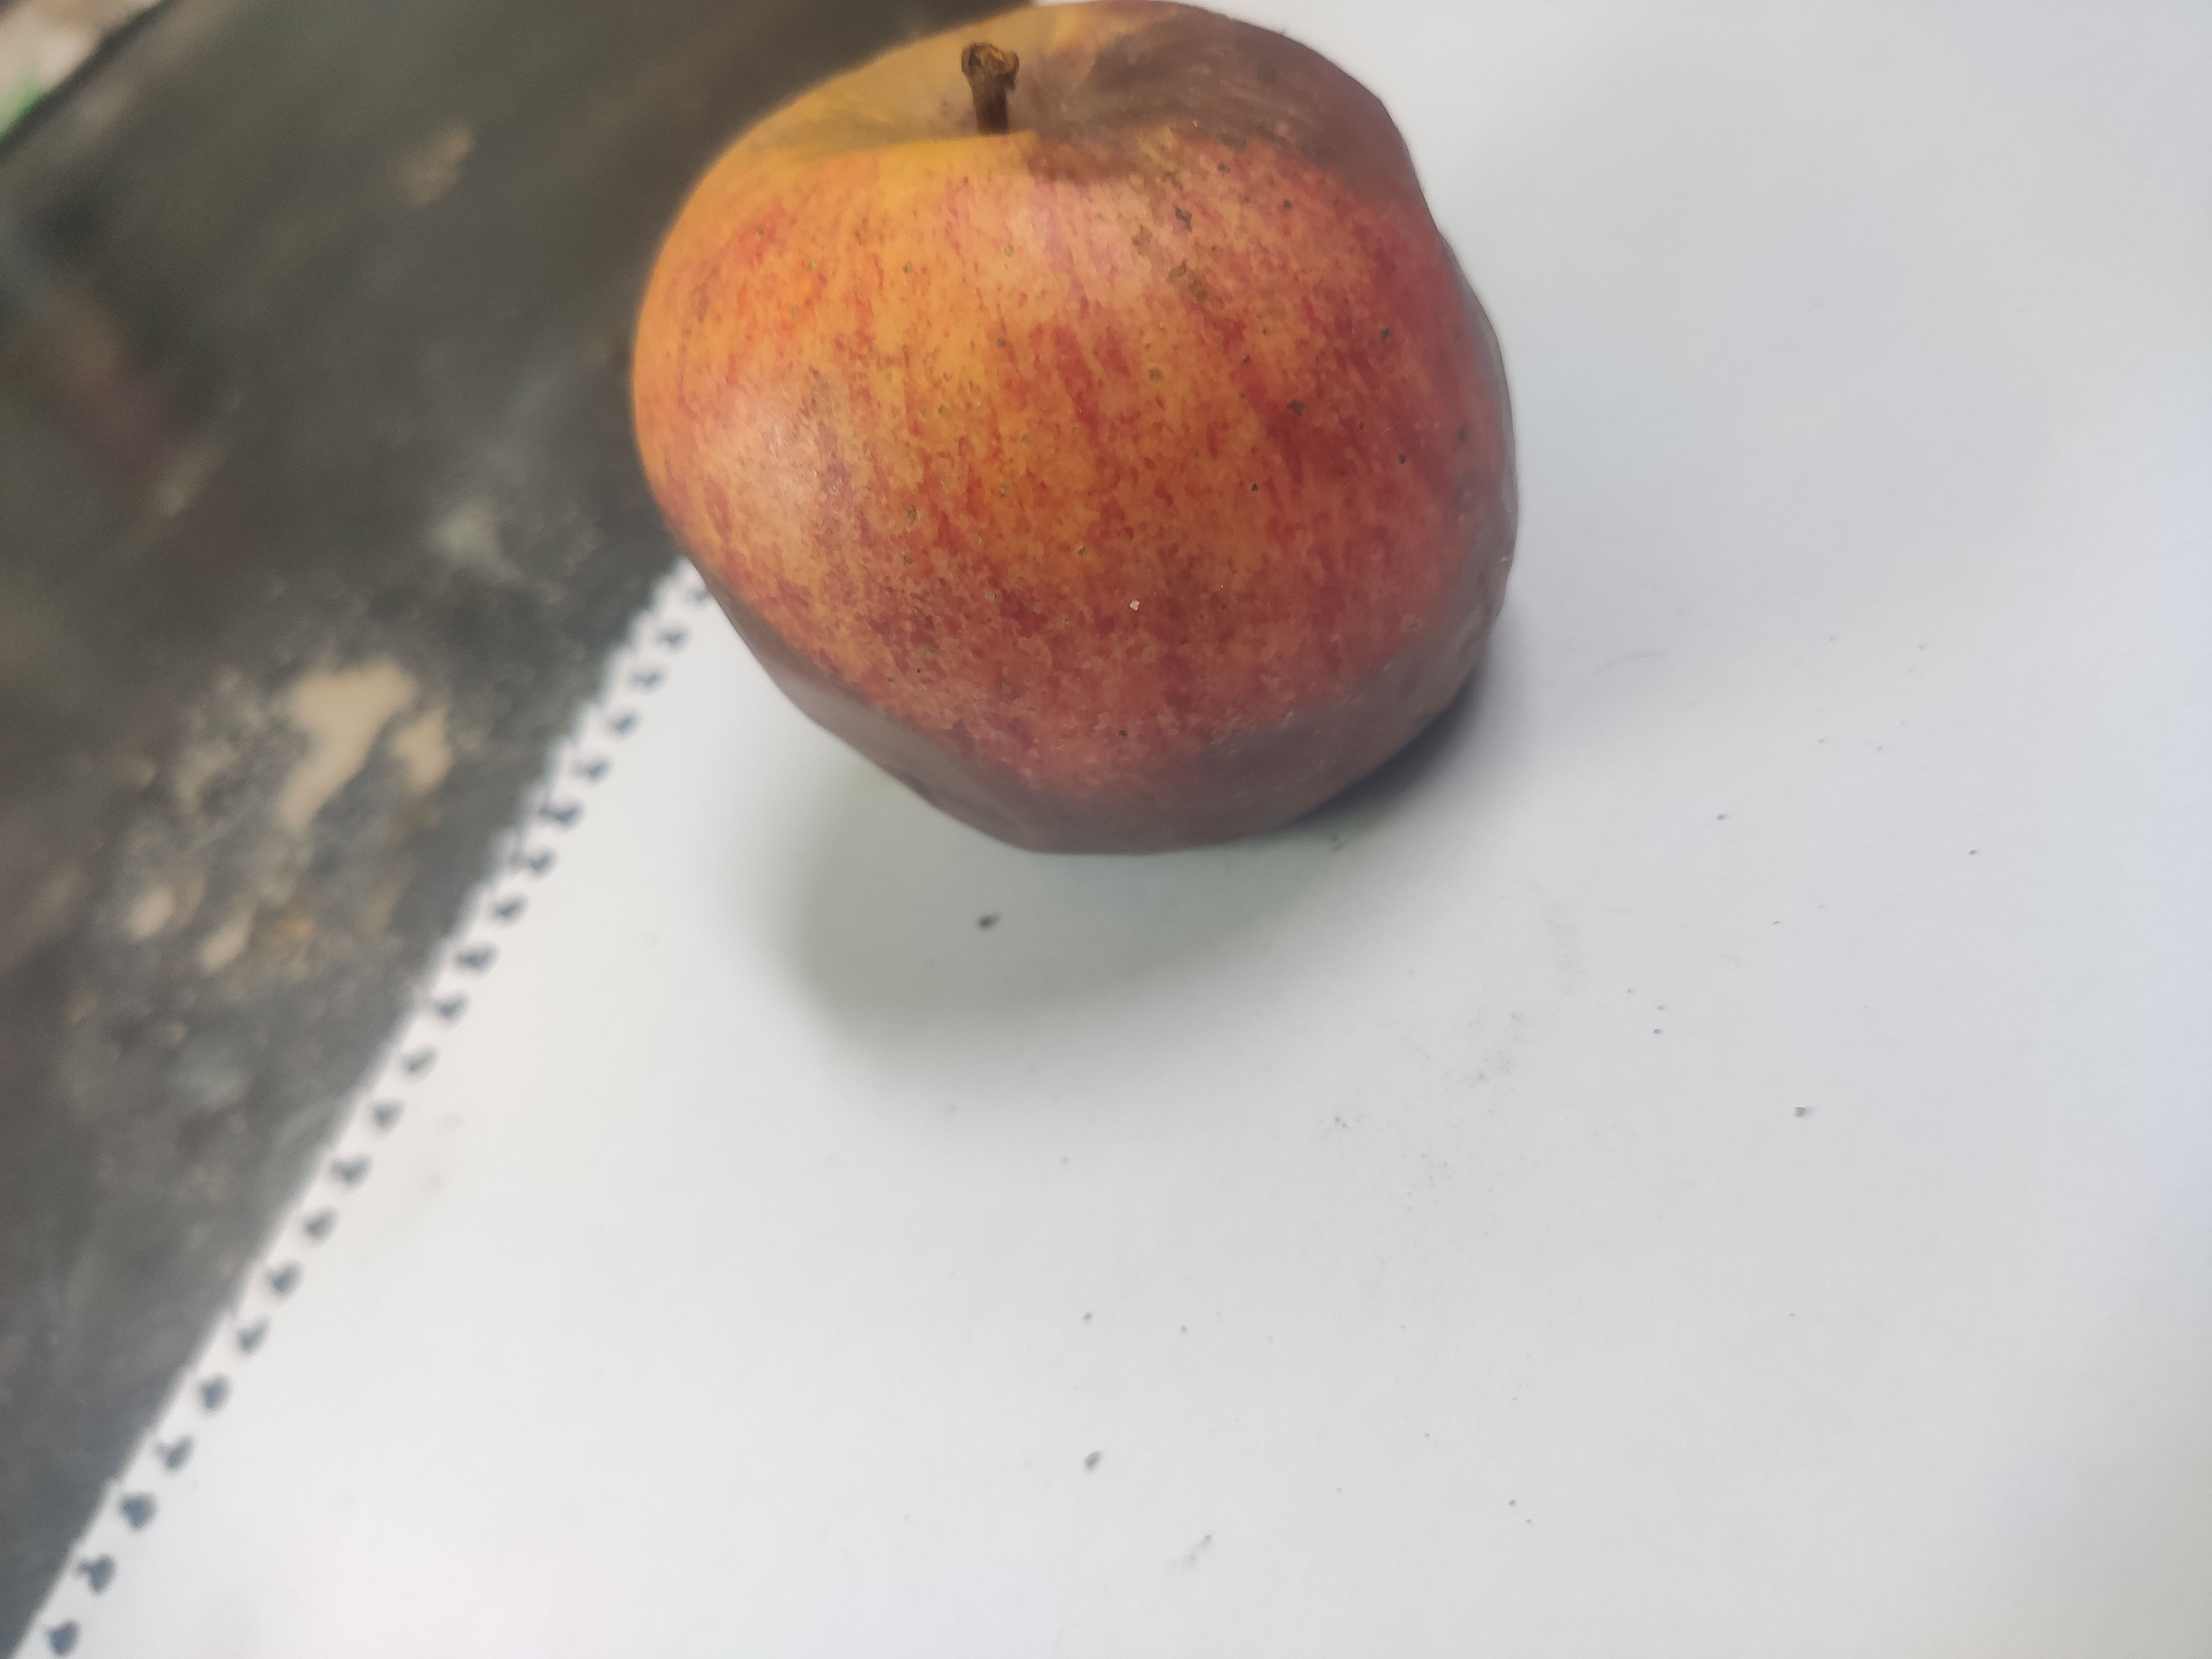
Fruit: apple
Grade: 3rd-grade